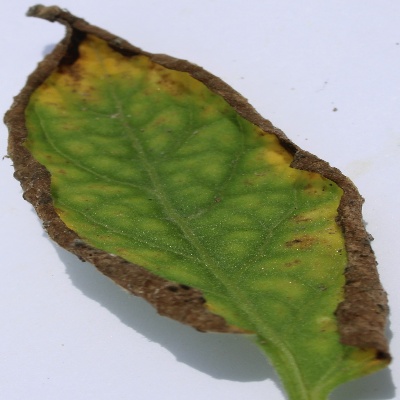
Crop: Tomato
Condition: leaf blight